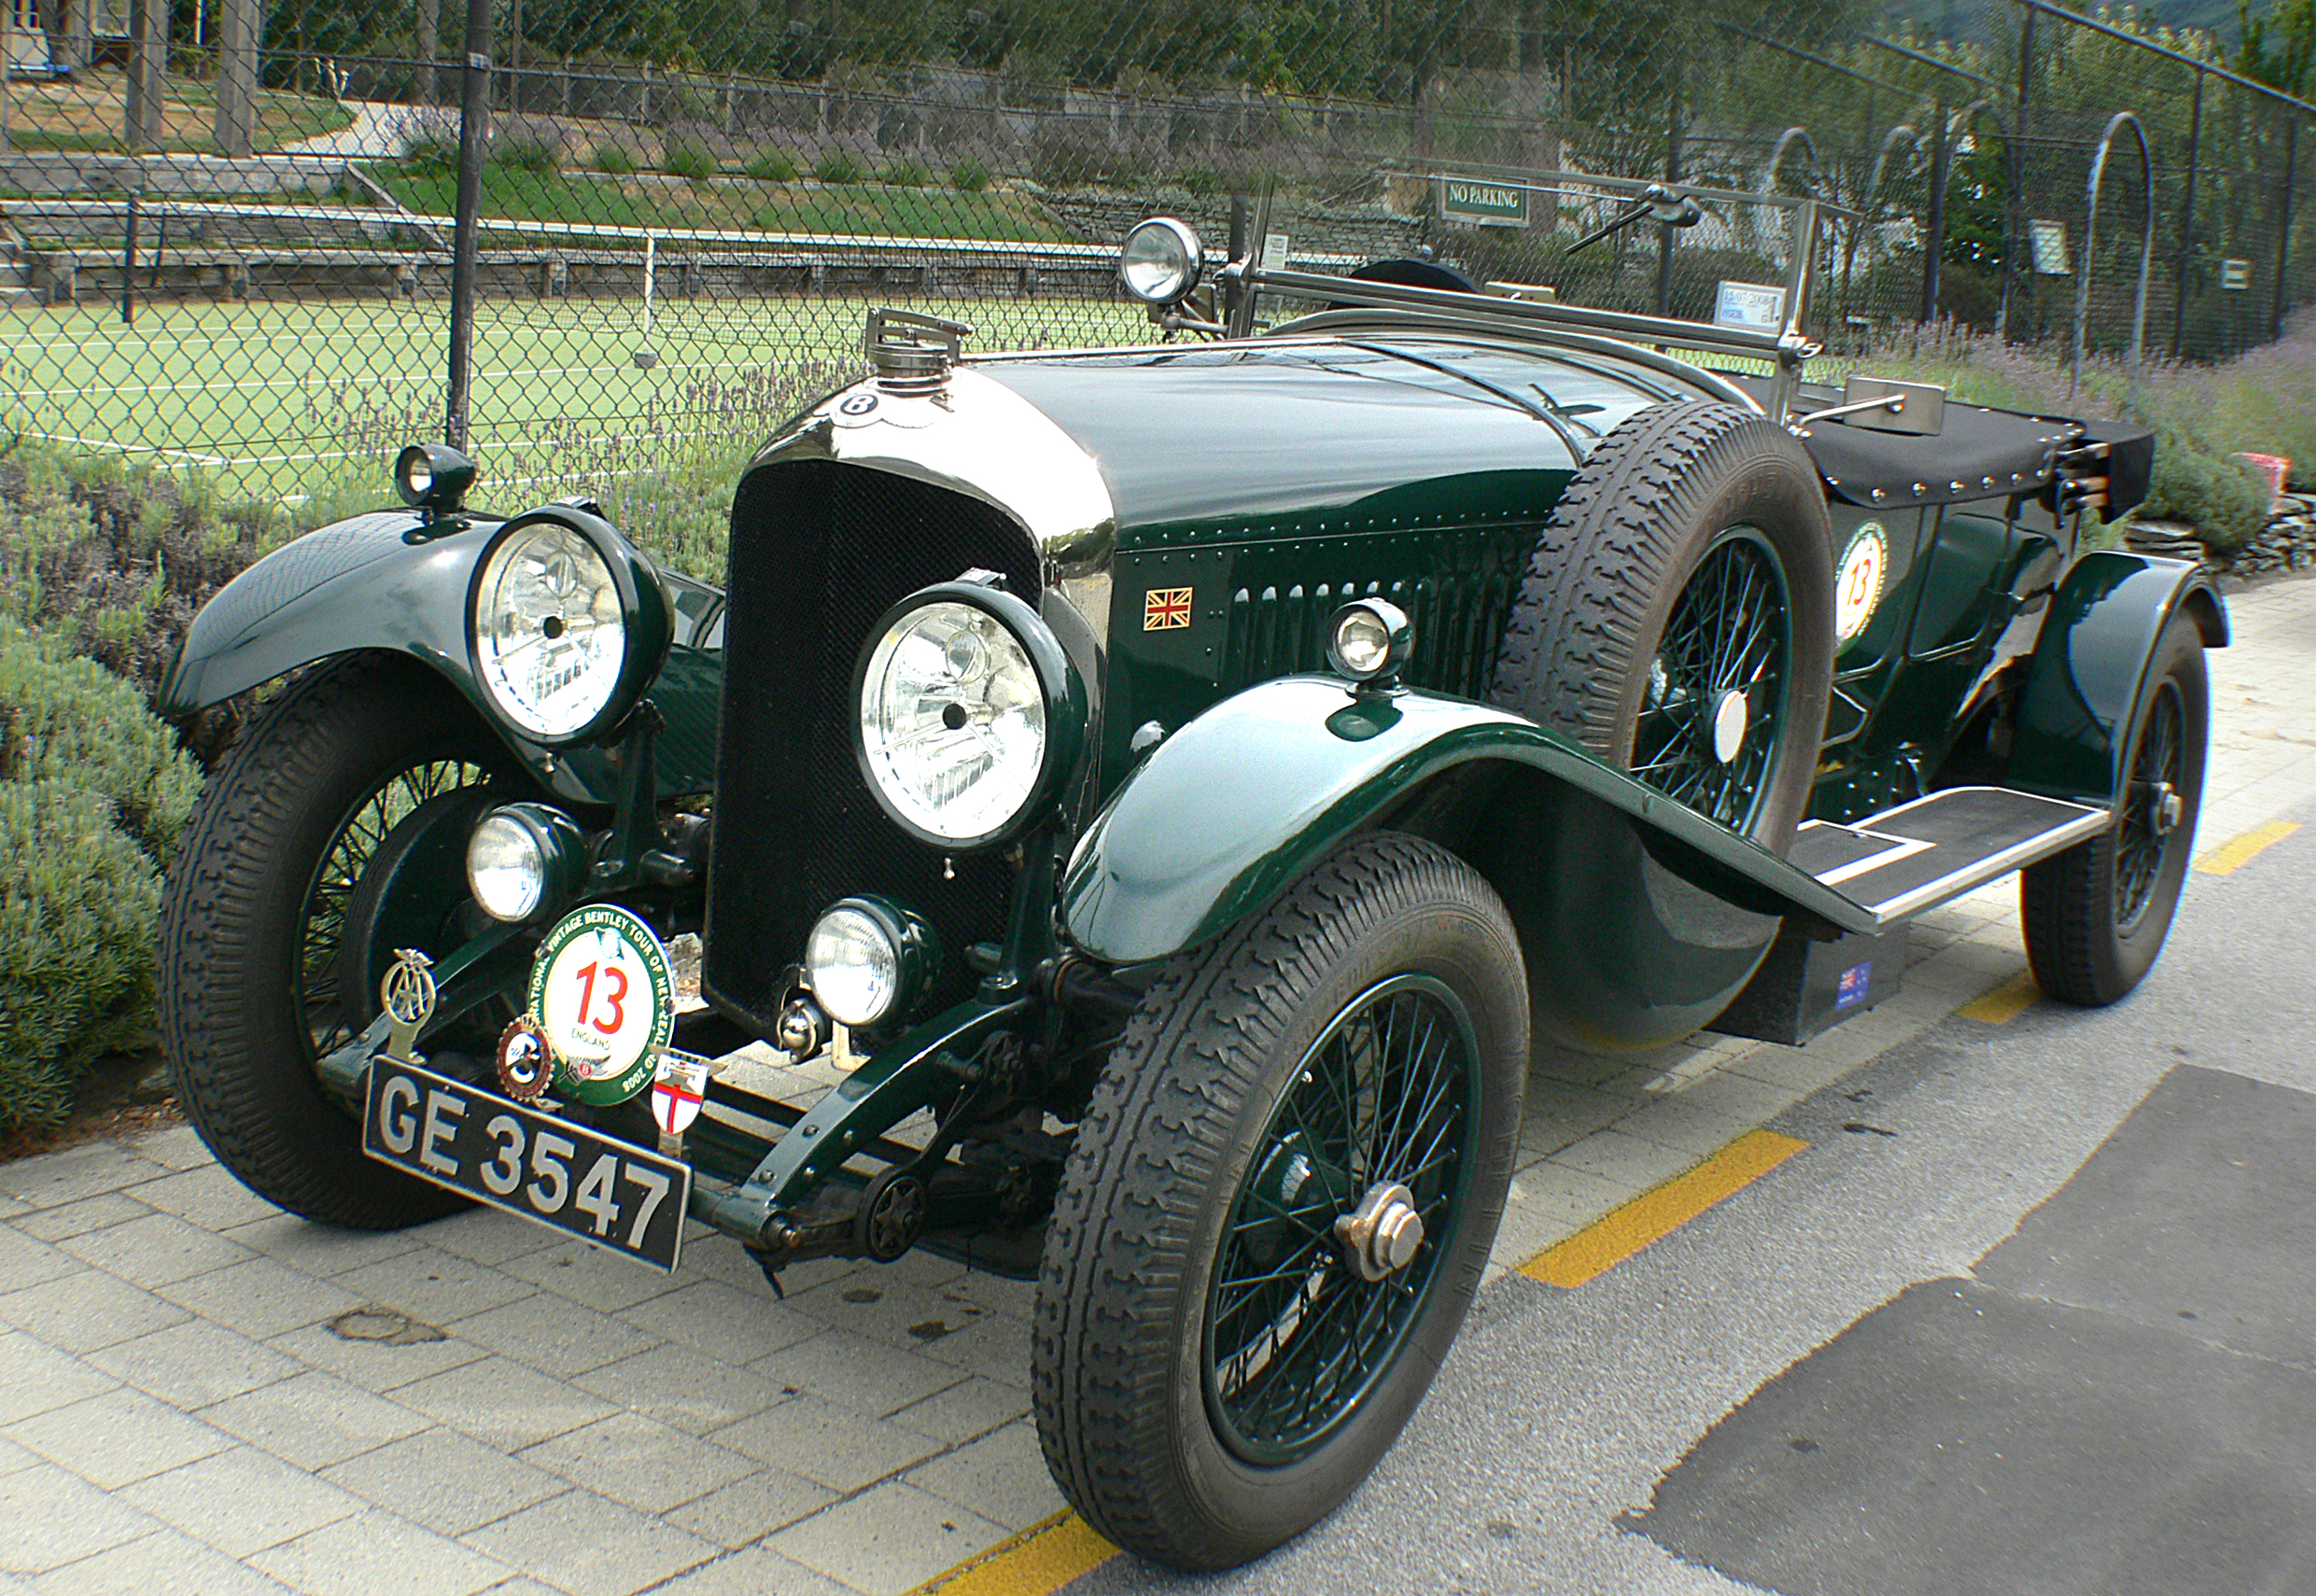
car, vehicle, classic car, sports car, vintage car, race car, cars, sportscars, racing, convertible, bridgecamera, carshows, fastcars, bentley, britishclassiccars, vintagebentleyrally, opentoptouringcar, 1929bentleytourer, antique car, land vehicle, touring car, automobile make, luxury vehicle, amilcar cgss, rolls royce silver ghost, mg t type